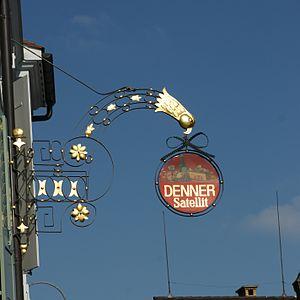
L'initiative populaire fédérale est un droit civique suisse permettant, sur le plan fédéral, à 100 000 citoyens ayant le droit de vote, de proposer une modification totale ou partielle de la Constitution fédérale et de la soumettre à la votation populaire. Les citoyens à l'origine de l'initiative, rassemblés au sein d'un comité d'initiative, disposent de 18 mois pour récolter l'approbation de 100 000 citoyens. Pour ce faire, les 100 000 citoyens doivent apposer leur signature manuscrite sur une liste de signature mentionnant notamment le texte et le titre de l'initiative populaire. Si 100 000 signatures sont récoltées dans un délai de 18 mois, l'initiative populaire est soumise à la votation populaire. Dans le cas inverse, l'initiative est déclarée « non-aboutie » et la procédure est terminée. L'initiative populaire trouve son pendant dans tous les cantons suisses, la procédure, notamment le nombre de signatures requises et le délai pour les récolter, variant entre les cantons.